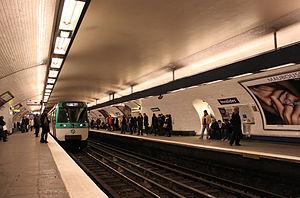
Vue d'ensemble de la station Invalides sur la ligne 8 du métro de Paris.